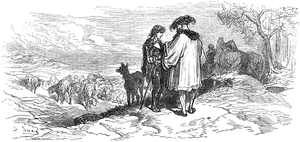
Le Berger et le Roi est la neuvième fable du livre X de Jean de La Fontaine situé dans le second recueil des Fables de La Fontaine, édité pour la première fois en 1678.